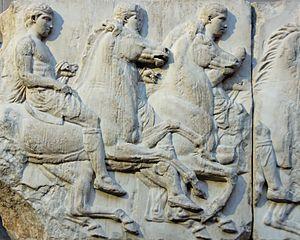
Cavaliers. Plaques X et XI de la frise Sud du Parthénon, vers 447-433 av. J.-C.